Cadeaux Genereux

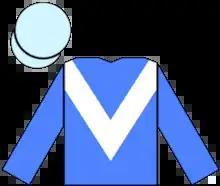
Racing colours of Maktoum Al Maktoum

Cadeaux Genereux (22 March 1985 – 18 November 2010) was a British Thoroughbred racehorse and sire. A specialist sprinter, he came to prominence in 1988 when he won five races including the Criterion Stakes and the Diadem Stakes and was disqualified after finishing first in the Prix de l'Abbaye. After two disappointing efforts early in 1989 he established himself as the best sprinter in Europe with wins in the July Cup and the William Hill Sprint Championship. He was then retired to stud where he had considerable success as a sire of winners.